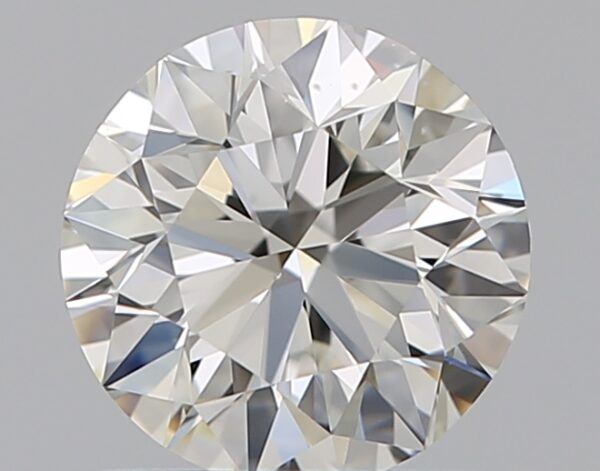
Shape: round
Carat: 0.9
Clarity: VS2
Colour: I
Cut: VG
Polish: EX
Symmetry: VG
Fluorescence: N
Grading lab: GIA
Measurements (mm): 6.06 x 6.13 x 3.88